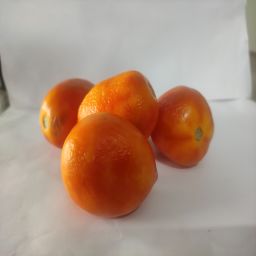
Crop: Tomato
Quality: Ripe